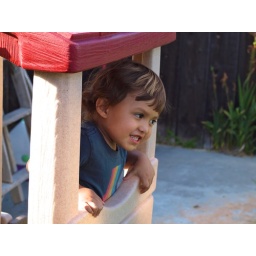
hanging out in the tree house